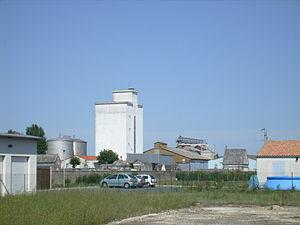
Silos à Gémozac
Gémozac est une commune du Sud-Ouest de la France, située dans le département de la Charente-Maritime. Ses habitants sont appelés les Gémozacais et les Gémozacaises.
L'histoire du département de la Charente-Maritime, en tant qu'entité administrative, commence le 22 décembre 1789 par un décret de l'Assemblée constituante. Ce dernier n'entre cependant en vigueur que quelques mois plus tard, le 4 mars 1790. Fondé sur des considérations géographiques — le cours inférieur de la Charente — le département est alors nommé « Charente-Inférieure », appellation conservée jusqu'en 1941, date à laquelle il prendra le nom de « Charente-Maritime », dénomination soulignant sa situation sur le littoral atlantique.
Longtemps dominée par l'agriculture et des activités traditionnelles et profondément marquée par une très forte ruralité, la Charente-Maritime s'affranchit peu à peu de l'image d'un département rural et pauvre. Elle est devenue avant le début du XXIᵉ siècle un territoire attractif, grâce à son littoral, atout majeur qui a largement contribué à moderniser son économie où le tourisme y joue un rôle déterminant.